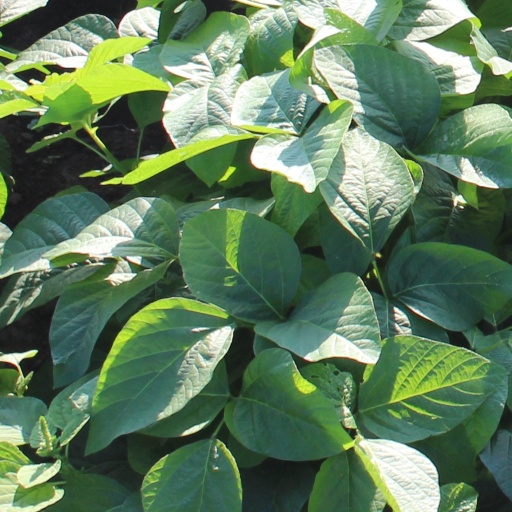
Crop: soybean